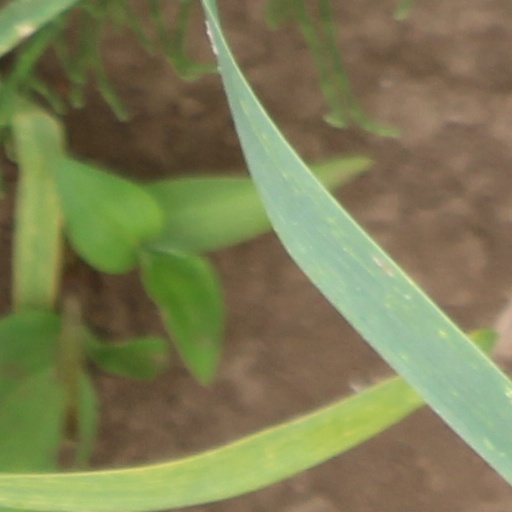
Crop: wheat